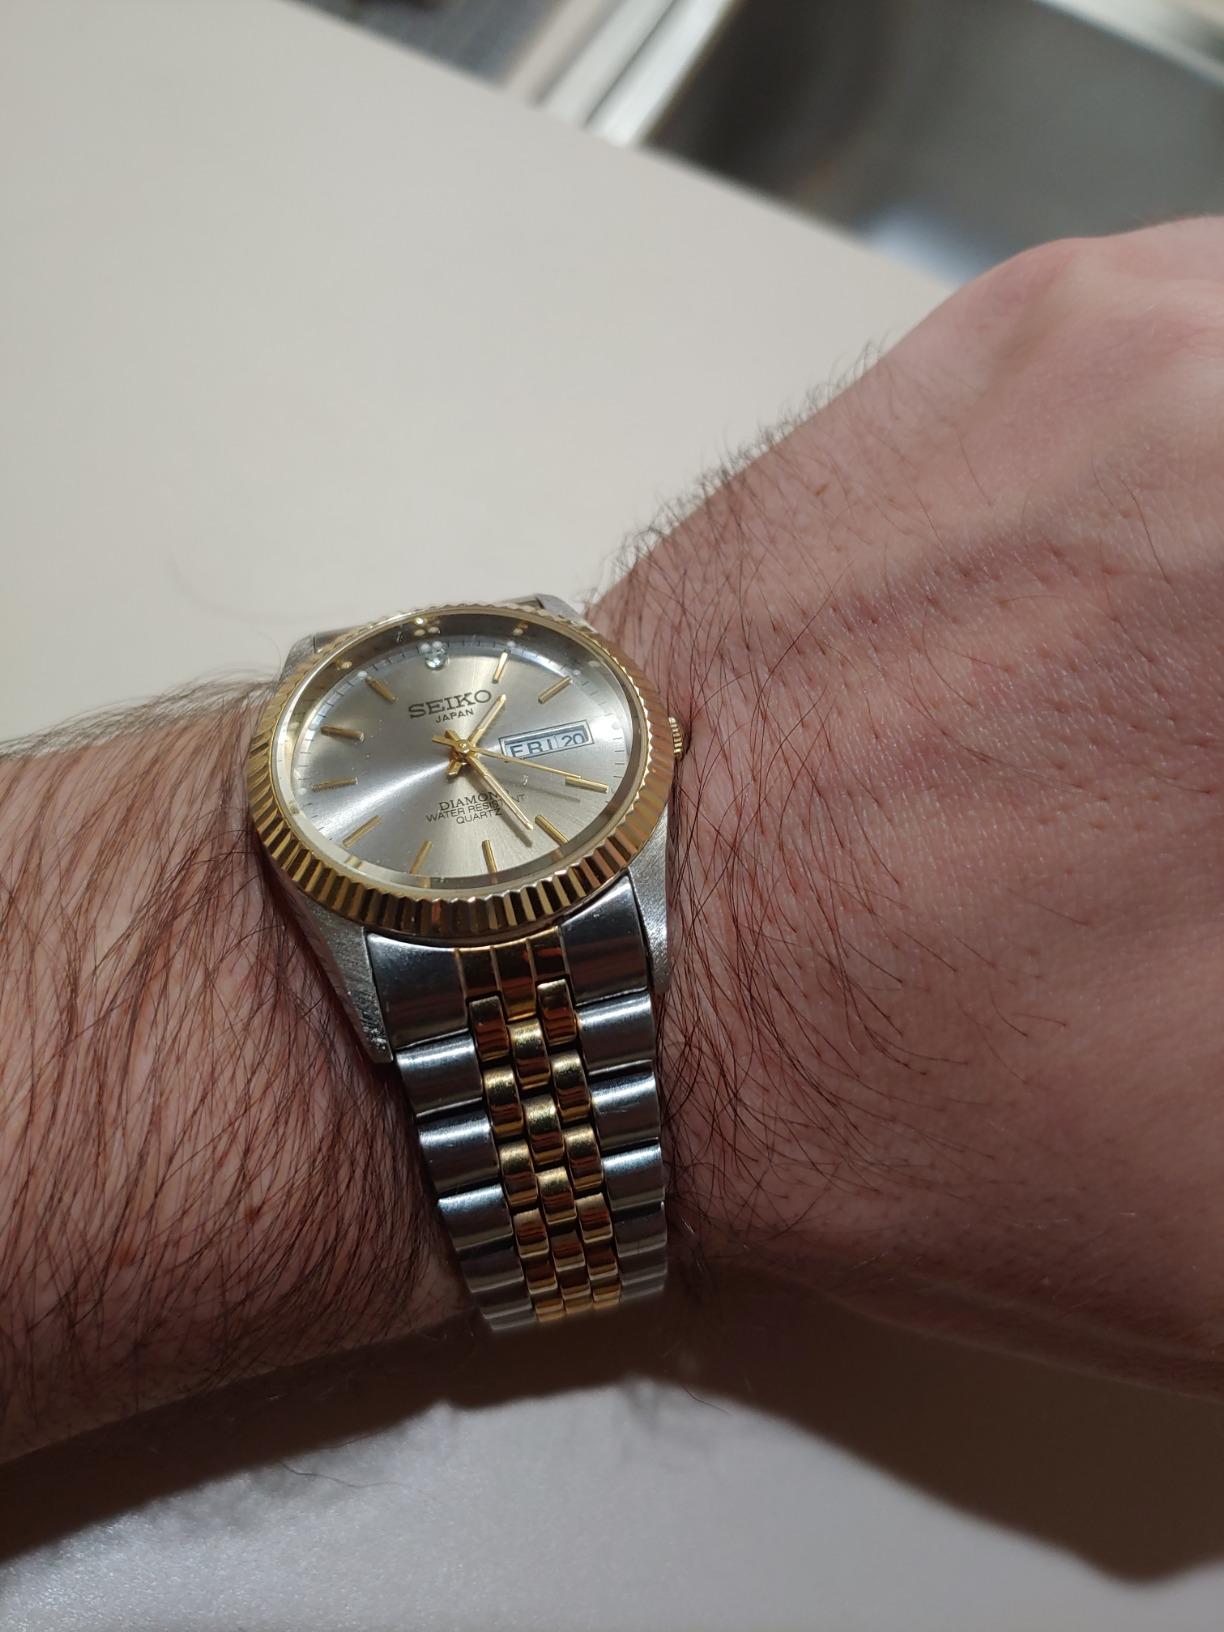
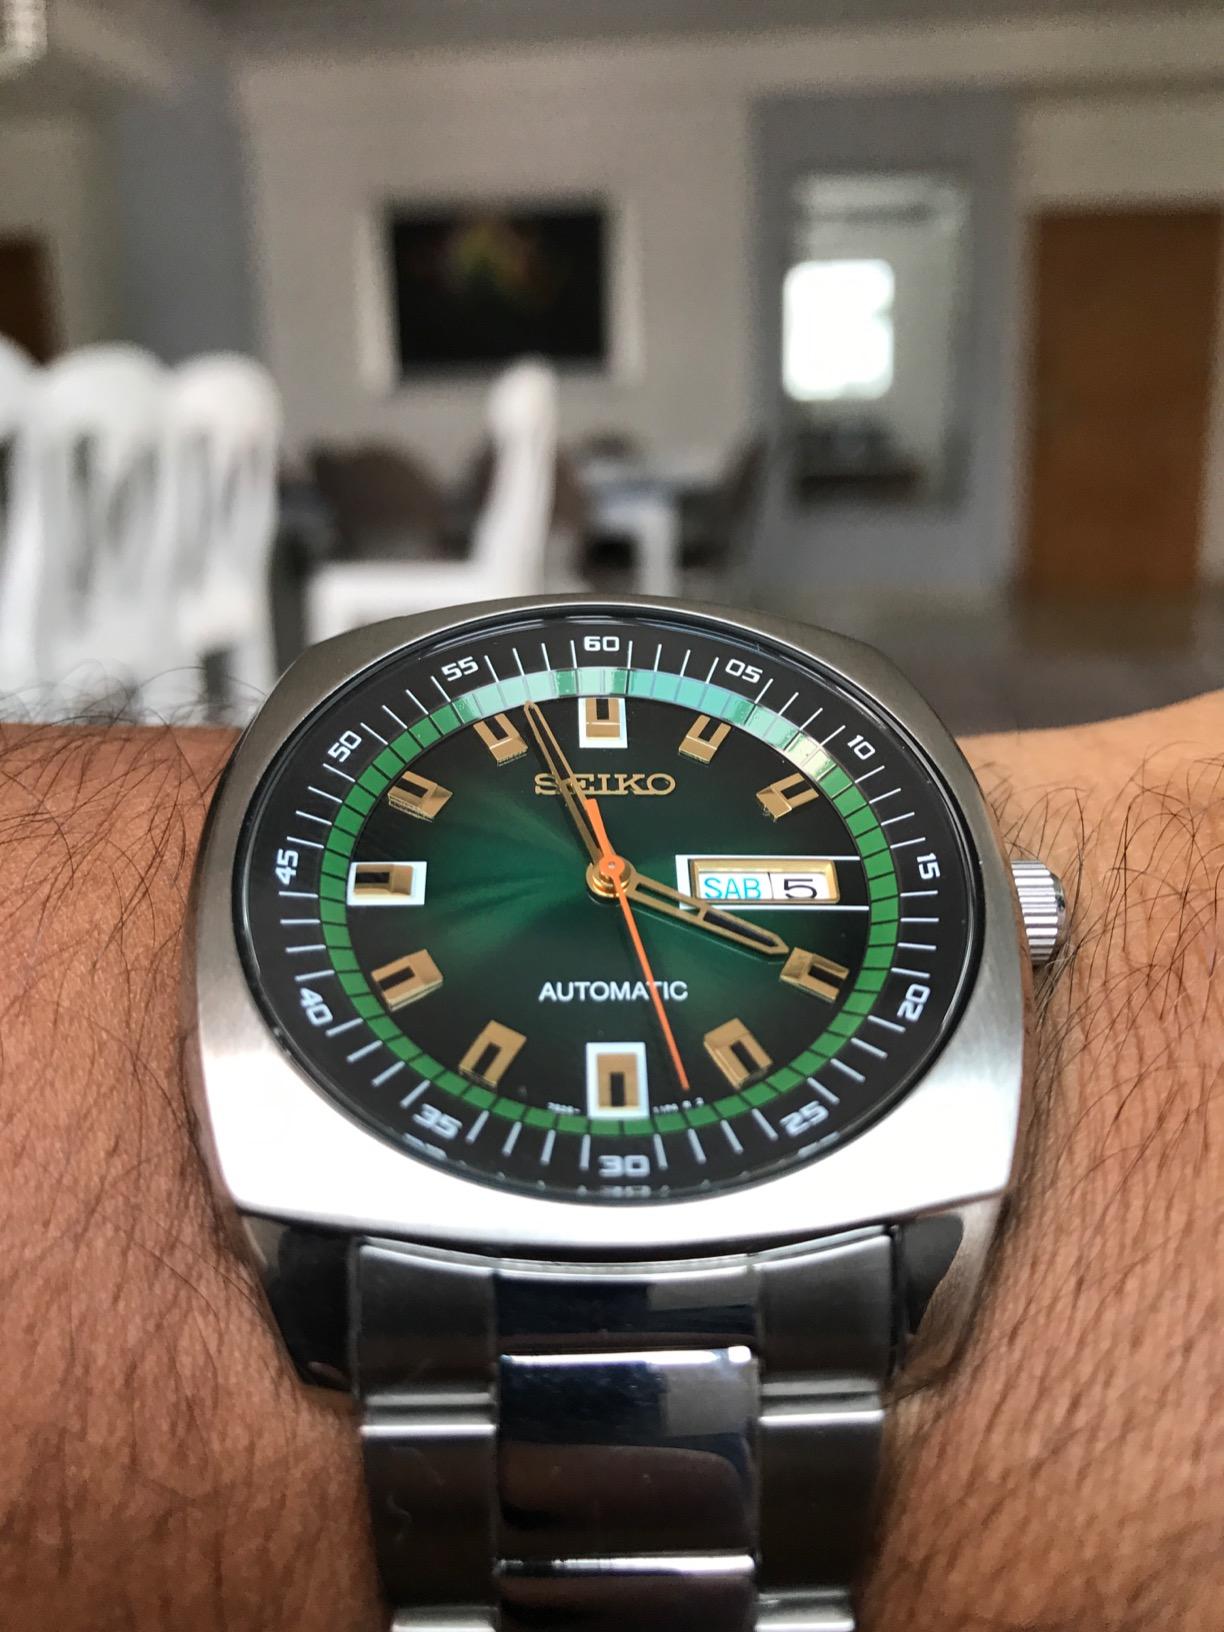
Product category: accessories_watch
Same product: no